Port Chicago disaster

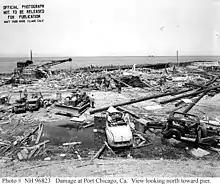
Cleaning up the damage at the remains of the pier

The Liberty ship SS "E. A. Bryan" docked at the inboard, landward side of Port Chicago's single pier at 8:15 a.m. on July 13, 1944. The ship arrived at the dock with no cargo, but was carrying a full load of 5,292 barrels (841,360 liters) of bunker C heavy fuel oil for its intended trip across the Pacific Ocean. At 10 a.m. that same day, seamen from the ordnance battalion began loading the ship with munitions. After four days of loading, about 4,600 tons (4,173 tonnes) of explosives had been stored in its holds. The ship was about 40% full by the evening of July 17.